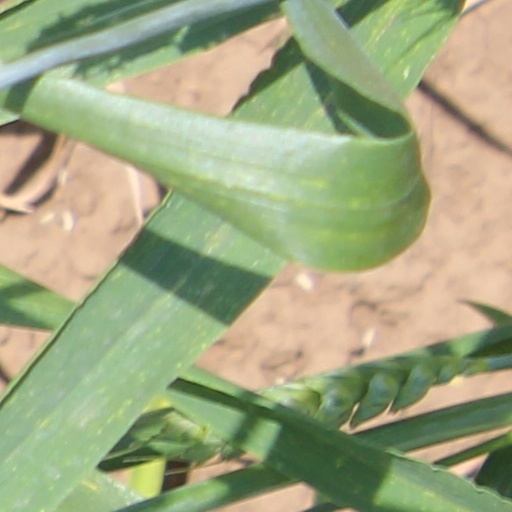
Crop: wheat